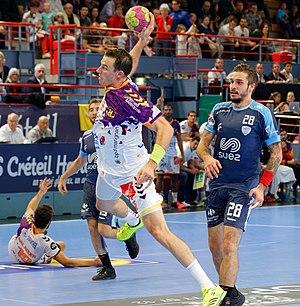
Rencontre de championnat de LidlStarLigue entre l'US Créteil et le HBC Nantes. A Créteil, le 25 septembre 2016.
Dominik Klein, né le 16 décembre 1983 à Miltenberg, est un ancien joueur allemand de handball, évoluant au poste d'ailier gauche.